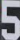
Number: 5